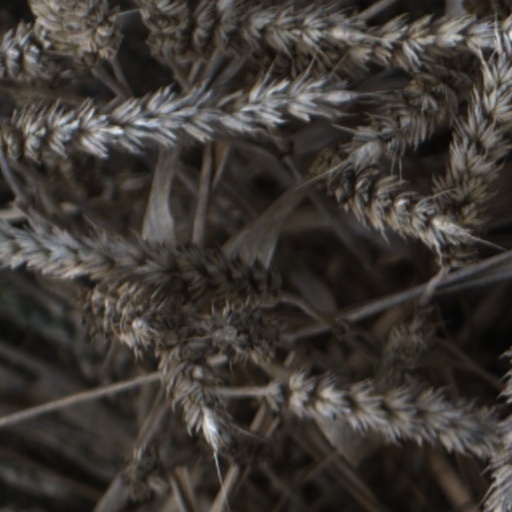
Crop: wheat